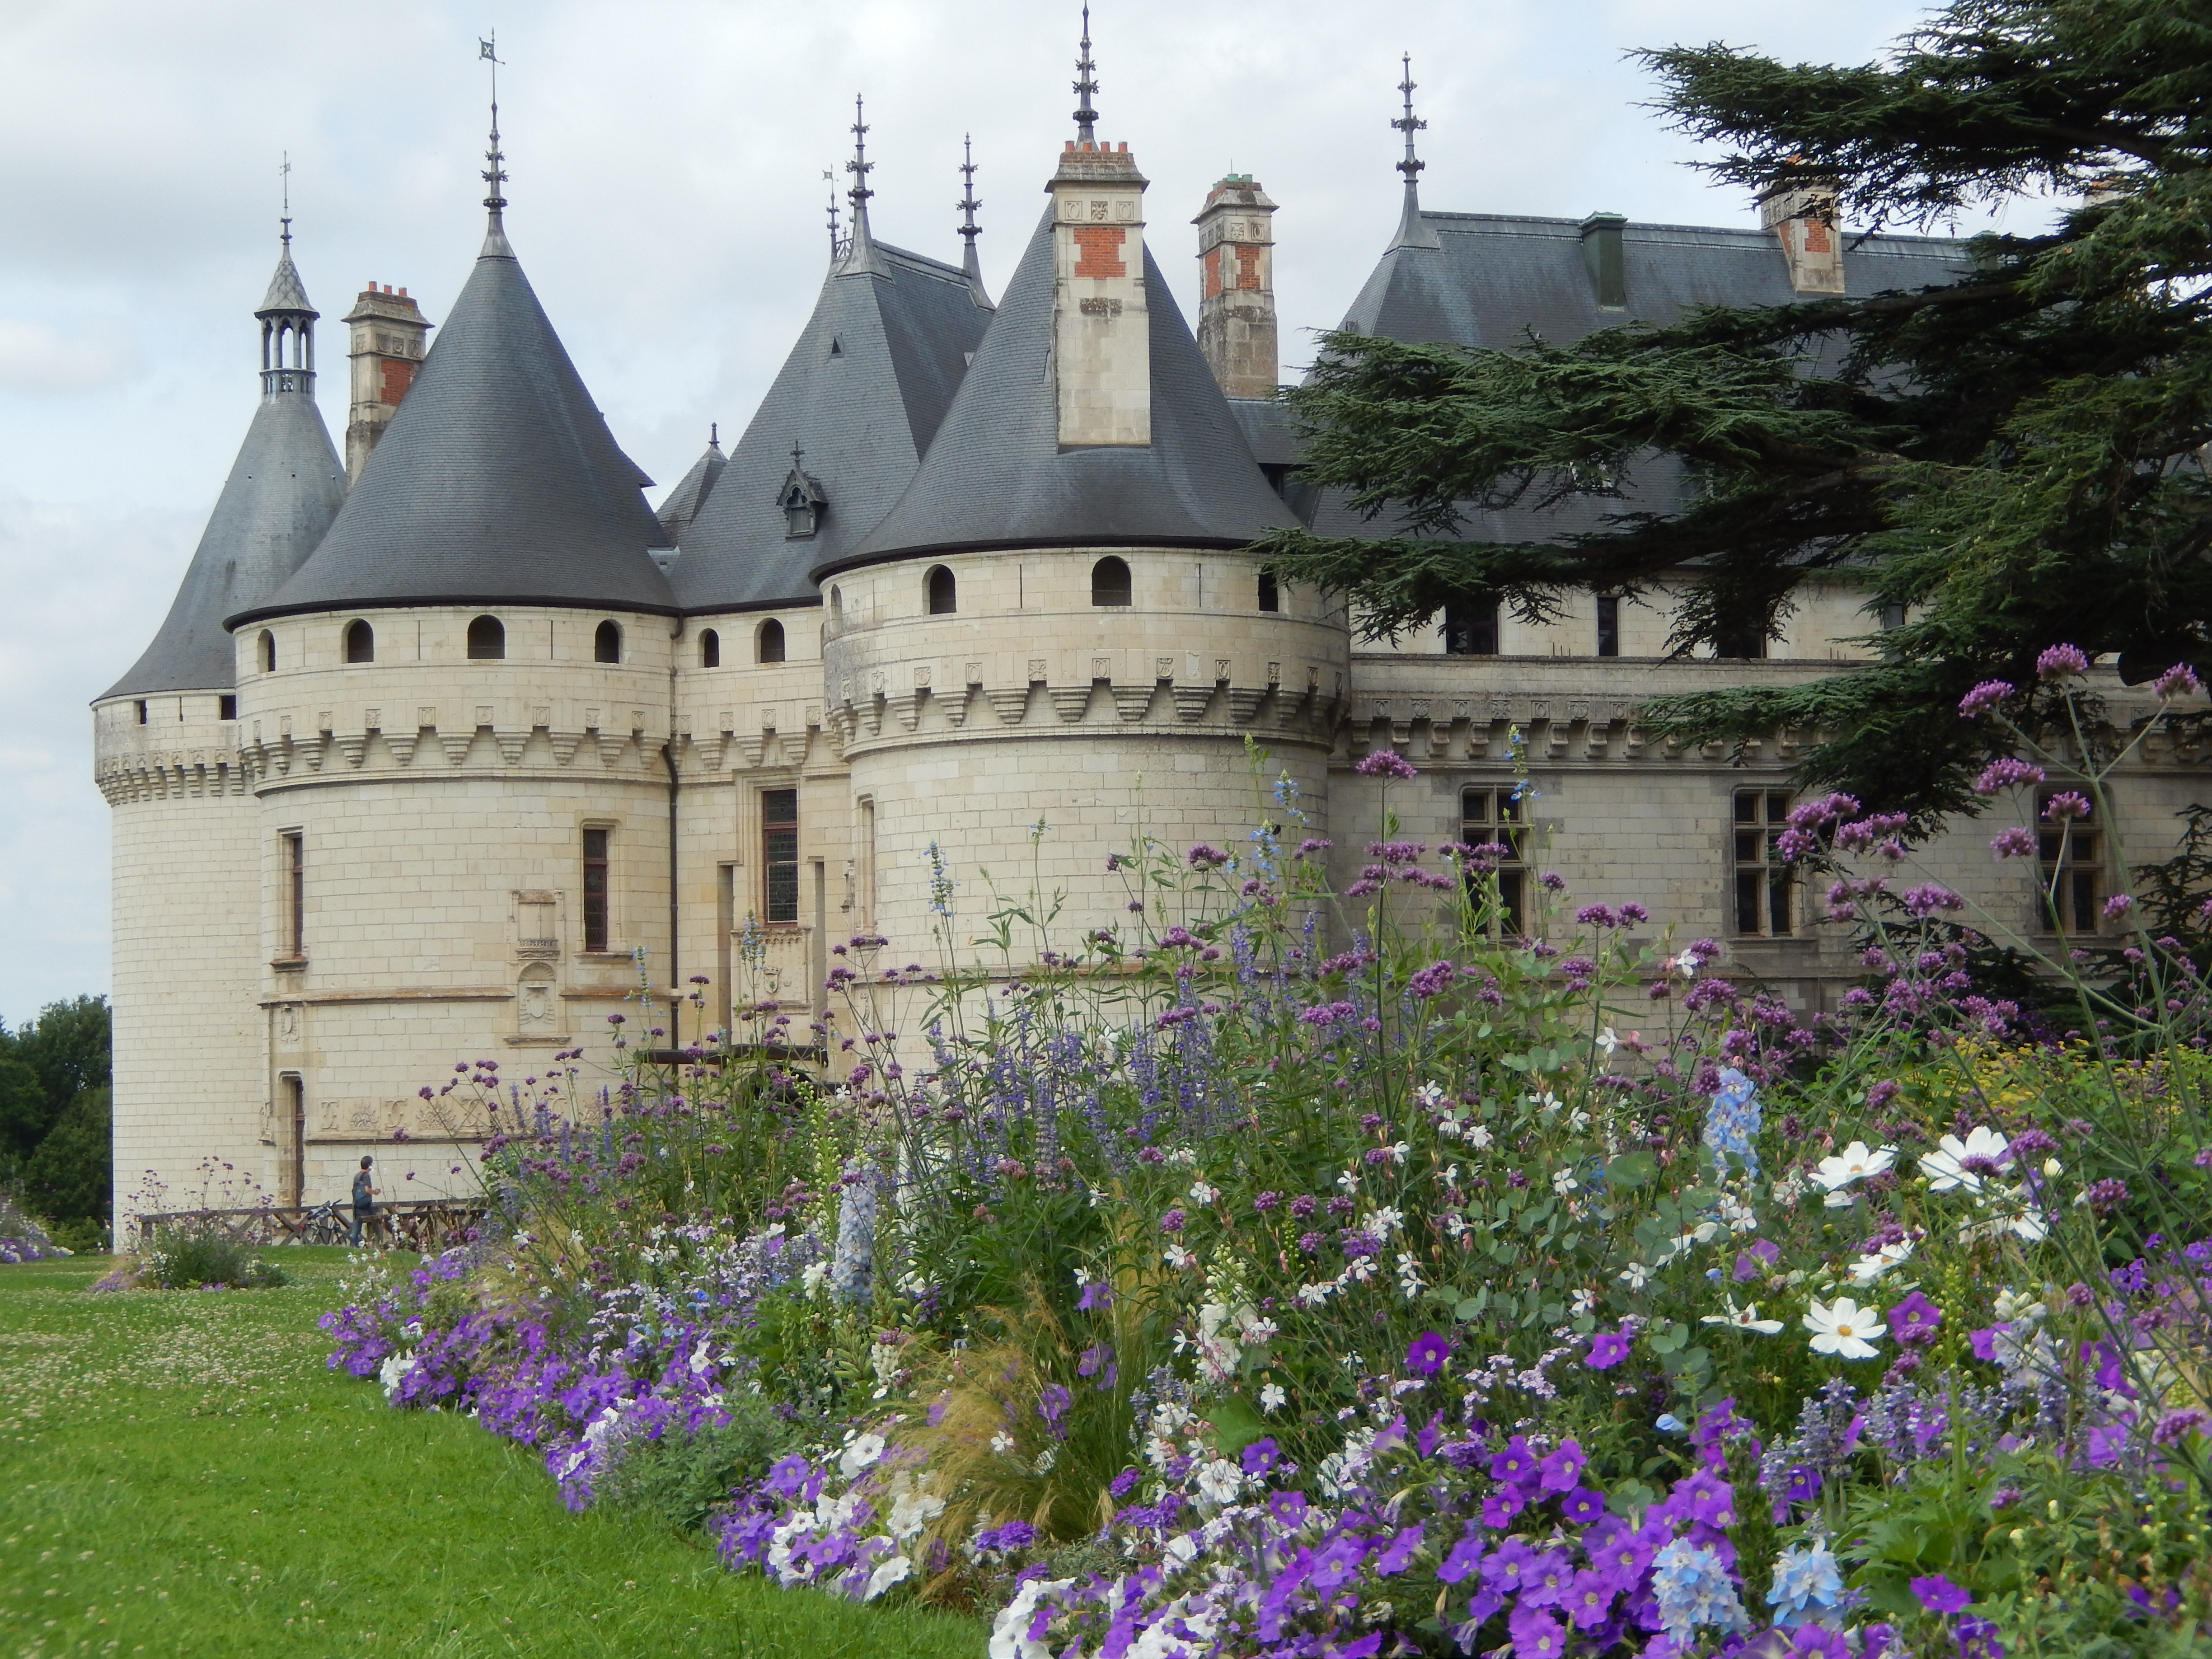
flower, building, chateau, valley, monument, france, park, castle, monastery, estate, loire, royal castle, ch teau de sully sur loire, sully sur loire, french castles